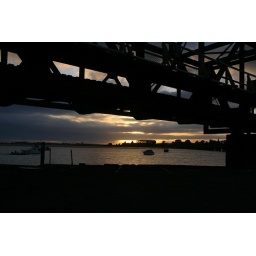
Sunrise over Tauranga train bridge